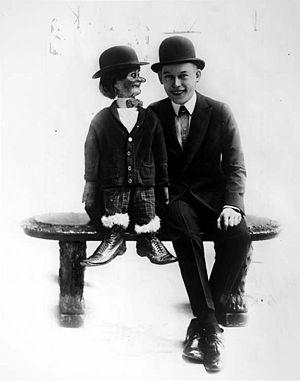
John Florence Sullivan, surtout connu sous le nom de Fred Allen, est un comédien américain. Il s'est fait connaître par l'animation de l'émission radiophonique The Fred Allen Show, qui en a fait l'un des humoristes les plus populaires de l'âge d'or radiophonique américain.